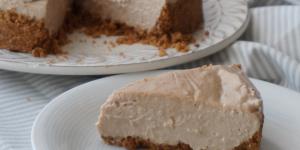
tarta de castanas